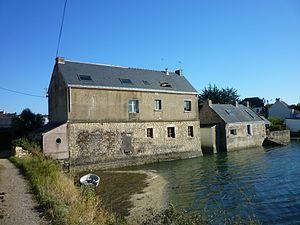
Moulin à marée du Sac'h
Cet article recense les moulins à marée de France. Aucun de ces moulins n'est encore en activité, donc aucun ne peut